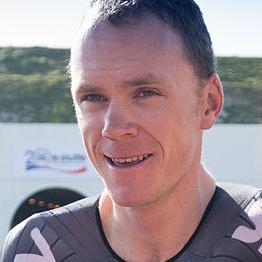
Age: 28